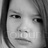
Emotion: sad